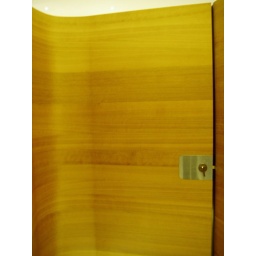
The doors in this bathroom don't have hinges - they work on the flexability of the wood!